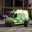
Label: ambulance